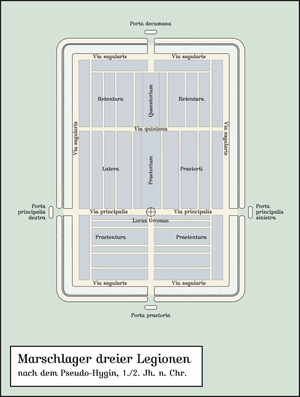
Schéma représant les dispositifs souhaités d'un camp romain d'après De Munitionibus Castrorum du Pseudo-Hygin.
De munitionibus castrorum est un traité militaire romain en latin décrivant la disposition des troupes d'une vaste armée à l'intérieur d'un camp.